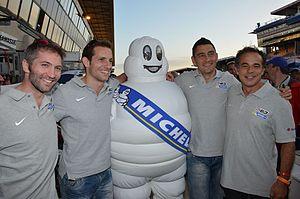
David Dumain aux 24 heures du Mans moto 2013
David Dumain, né le 13 février 1974 à Vesoul, est un journaliste et pilote moto français. Commentateur du championnat du monde MotoGP sur Canal+ depuis mars 2019, il fut rédacteur en chef de Moto Journal de 2007 à 2017. Spécialisé en vitesse, vice-champion de France d'endurance en 2006, il compte 11 participations au Bol d'or, 9 participations aux 24 Heures du Mans et il a remporté les 24 Heures de Barcelone en 2014.